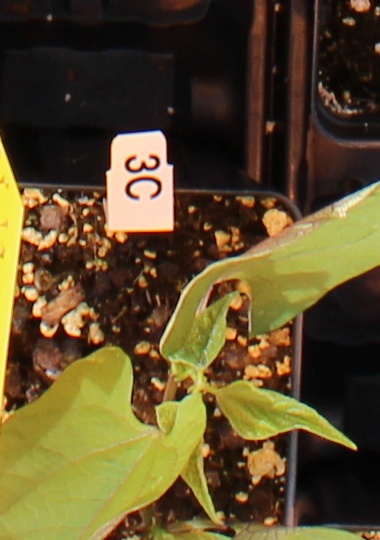
Label: Blackbean